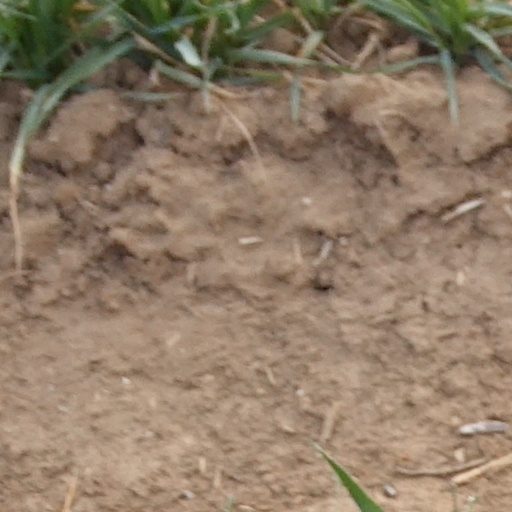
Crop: wheat